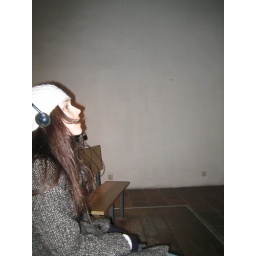
Educational video in the tower on Charles Bridge. Very informational and worth the tower entrance fee